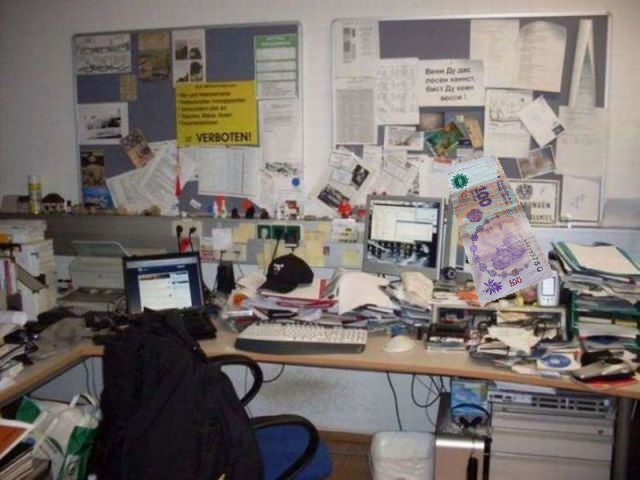
Denominación: 100